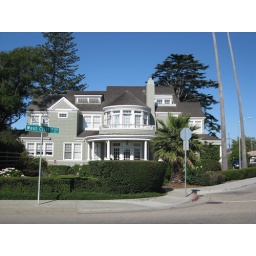
Dream house in Santa Cruz across the streat from the ocean